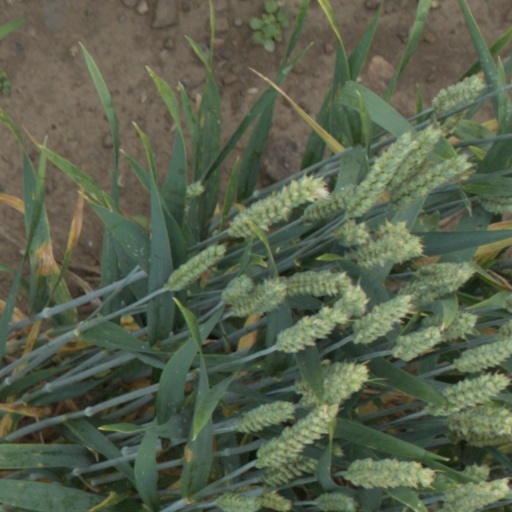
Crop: wheat